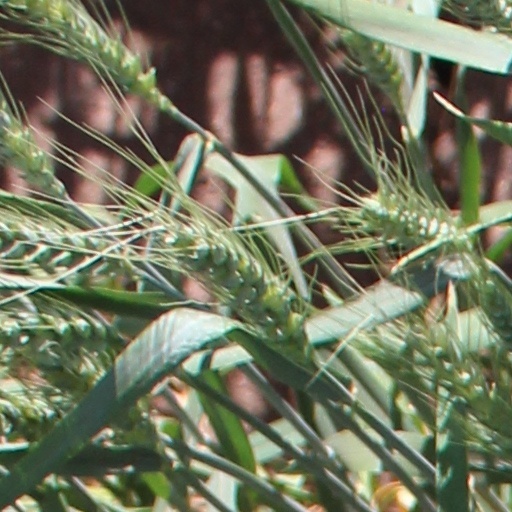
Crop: wheat